Veturilo

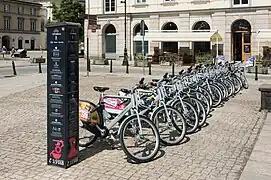
Veturilo station

Veturilo is a public bicycle-sharing system in Warsaw, Poland, launched on with 55 stations and 1000 bicycles in 3 districts - Śródmieście (city centre), Bielany and Ursynów, 2 other stations started operating in the middle of August in Wilanów. At the time of the launch, it was the biggest public bicycle-sharing system in Poland and the fifth largest in Europe. It is also considered one of the most successful bike sharing systems in the world.